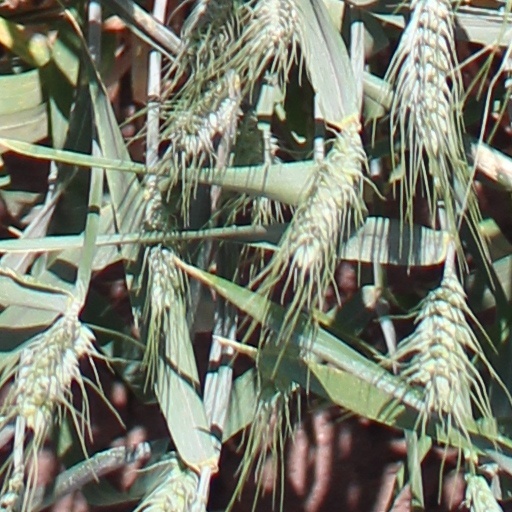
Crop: wheat